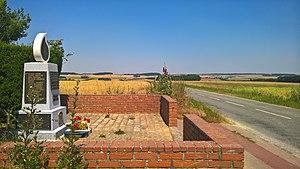
Stèle commémorative du combat de Frémontiers le 7 juin 1940 et paysage du vallon
Frémontiers est une commune française située dans le département de la Somme, en région Hauts-de-France.